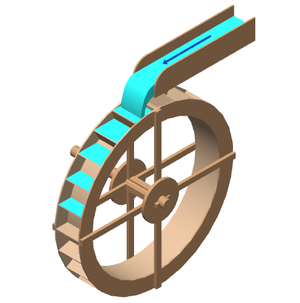
Industrie est un terme polysémique recouvrant originellement la plupart des travaux humains. Il s'agit à présent de la production de biens grâce à la transformation des matières premières ou des matières ayant déjà subi une ou plusieurs transformations et de l'exploitation des sources d'énergie.